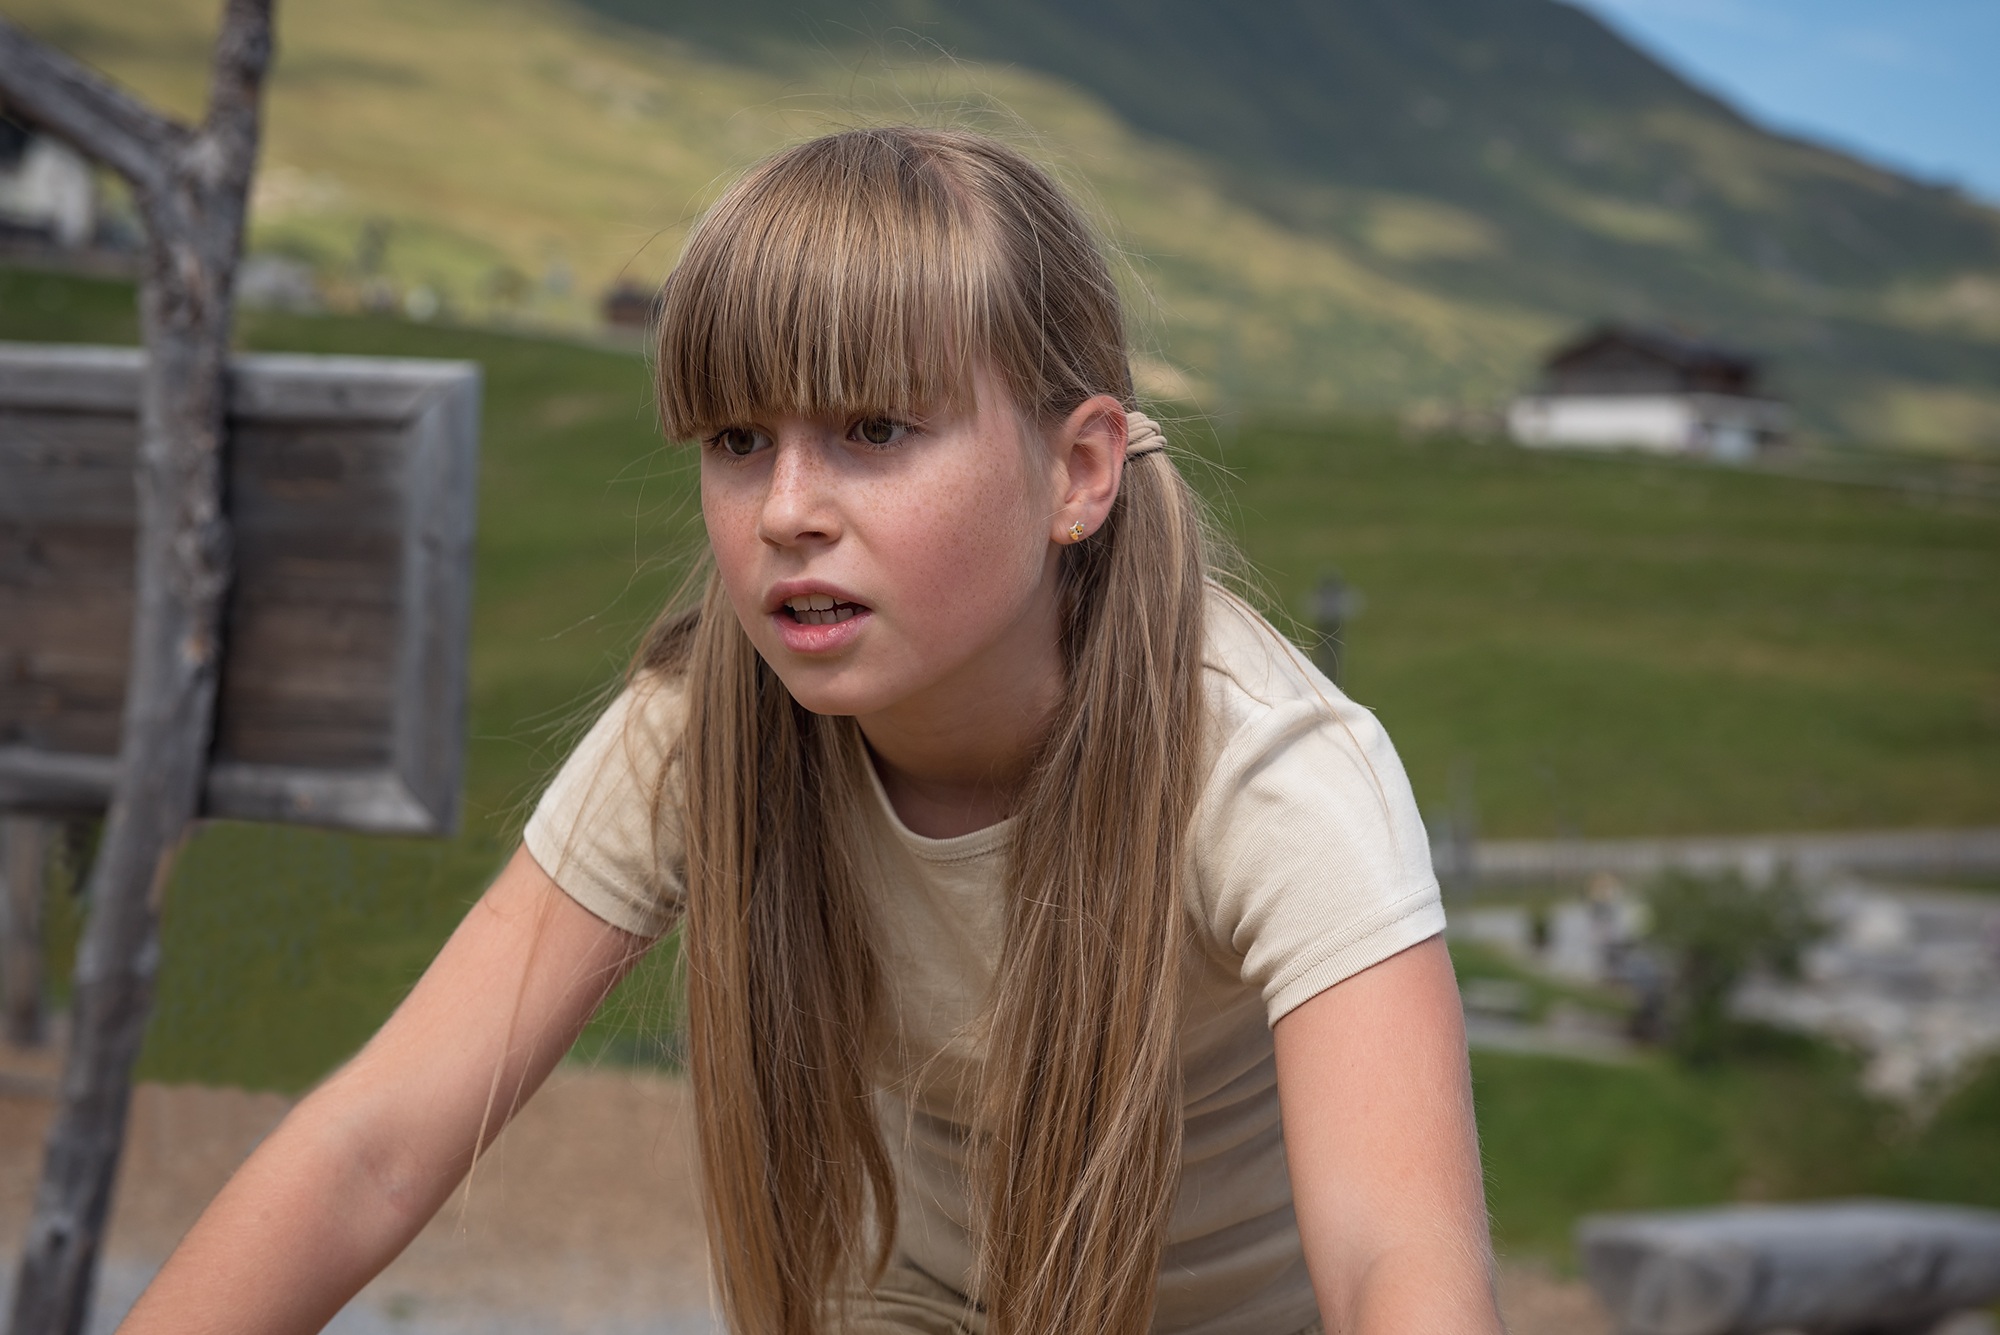
nature, person, people, girl, hair, portrait, model, spring, child, human, facial expression, season, smile, long hair, cycling, face, beauty, blond, out, portrait photography, human positions